The Exciters (film)

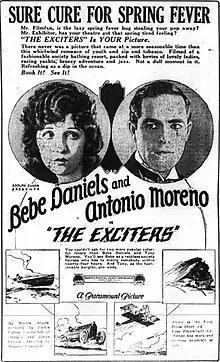
Advertisement

The Exciters is a 1923 American silent romantic comedy film produced by Famous Players–Lasky and distributed through Paramount Pictures. It is based on a 1922 Broadway play of the same name by Martin Brown. This film was directed by Maurice Campbell and stars Bebe Daniels, then a popular Paramount contract star. On the Broadway stage, Bebe Daniels's role of Ronnie Rand was played by Tallulah Bankhead.